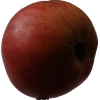
Label: Apple 17